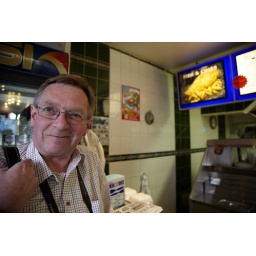
Peter in the Chip shop, though I think there is too much space between peter and the fish and chips sign